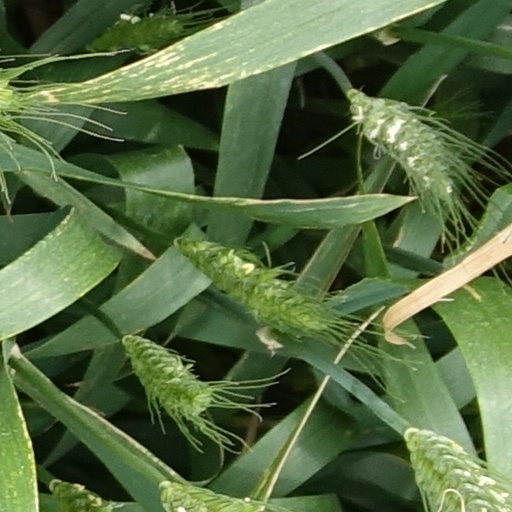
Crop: wheat